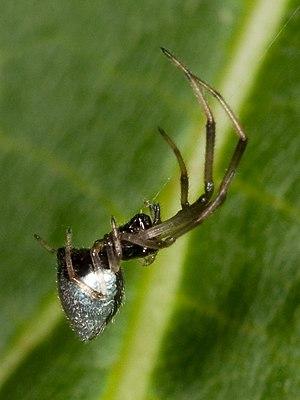
Argyrodes est un genre d'araignées aranéomorphes de la famille des Theridiidae.